Arjuneswarar

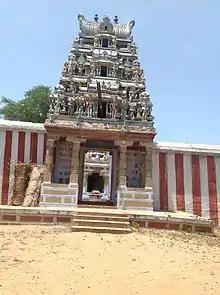
Arjuneswarar Koil East

Arjuneswarar Koil is situated on the banks of Amaravathi River in Kadathur village, in Tiruppur district.